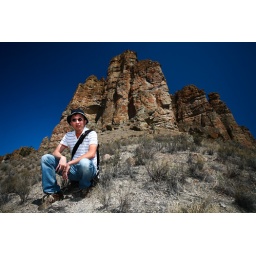
taken by Alvaro by Palisades rock formations in Clarno Fossil beds